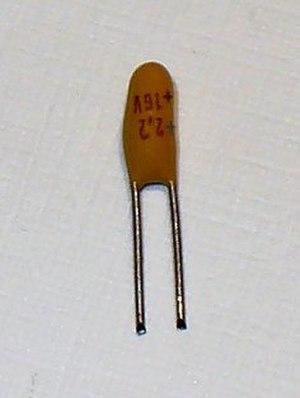
Le tantale est l'élément chimique de numéro atomique 73, de symbole Ta.